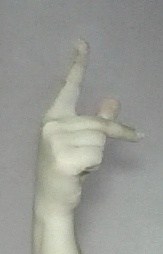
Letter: dha